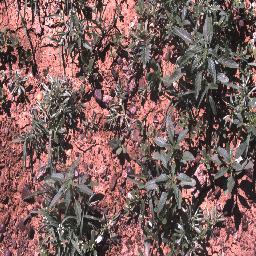
Label: negative